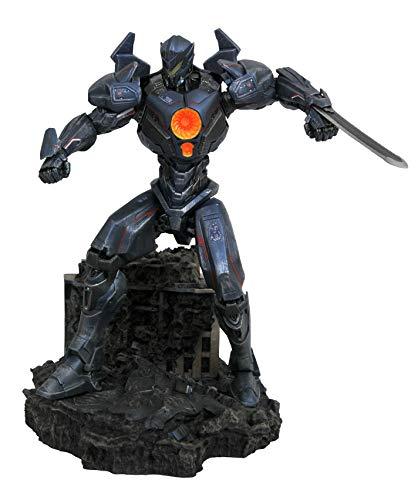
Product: DIAMOND SELECT TOYS Pacific Rim Uprising Gallery: Gipsy Avenger PVC Figure
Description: The first ever gallery PVC diorama from the hit sequel.
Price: $24.99
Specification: ProductDimensions:10x7x5inches|ItemWeight:3.52ounces|ShippingWeight:2.55pounds(Viewshippingratesandpolicies)|ASIN:B07JWM65QL|Itemmodelnumber:OCT182230|Manufacturerrecommendedage:15yearsandup